Cyprus in the Eurovision Song Contest 2012

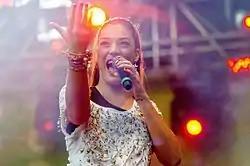
Ivi Adamou was internally selected to represent Cyprus in the Eurovision Song Contest 2012

In early August 2011, it was reported that CyBC had internally selected Ivi Adamou to represent Cyprus in Baku. Adamou was confirmed as the Cypriot artist for the Eurovision Song Contest 2012 on 5 August 2011. On 30 November 2011, CyBC announced that a national final would be held to select her contest song.